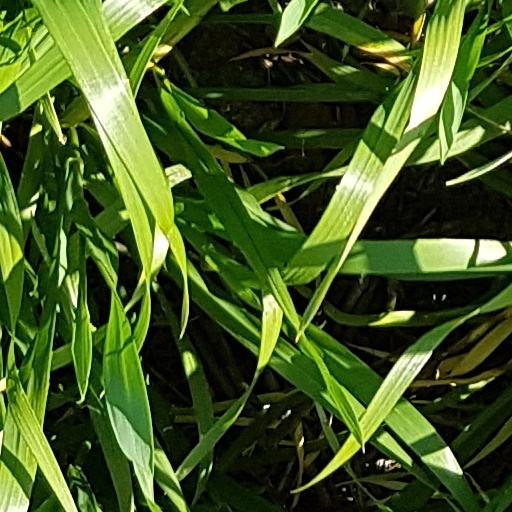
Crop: wheat